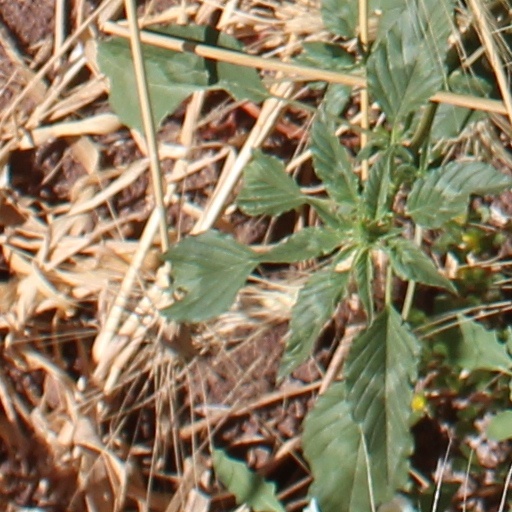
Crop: wheat